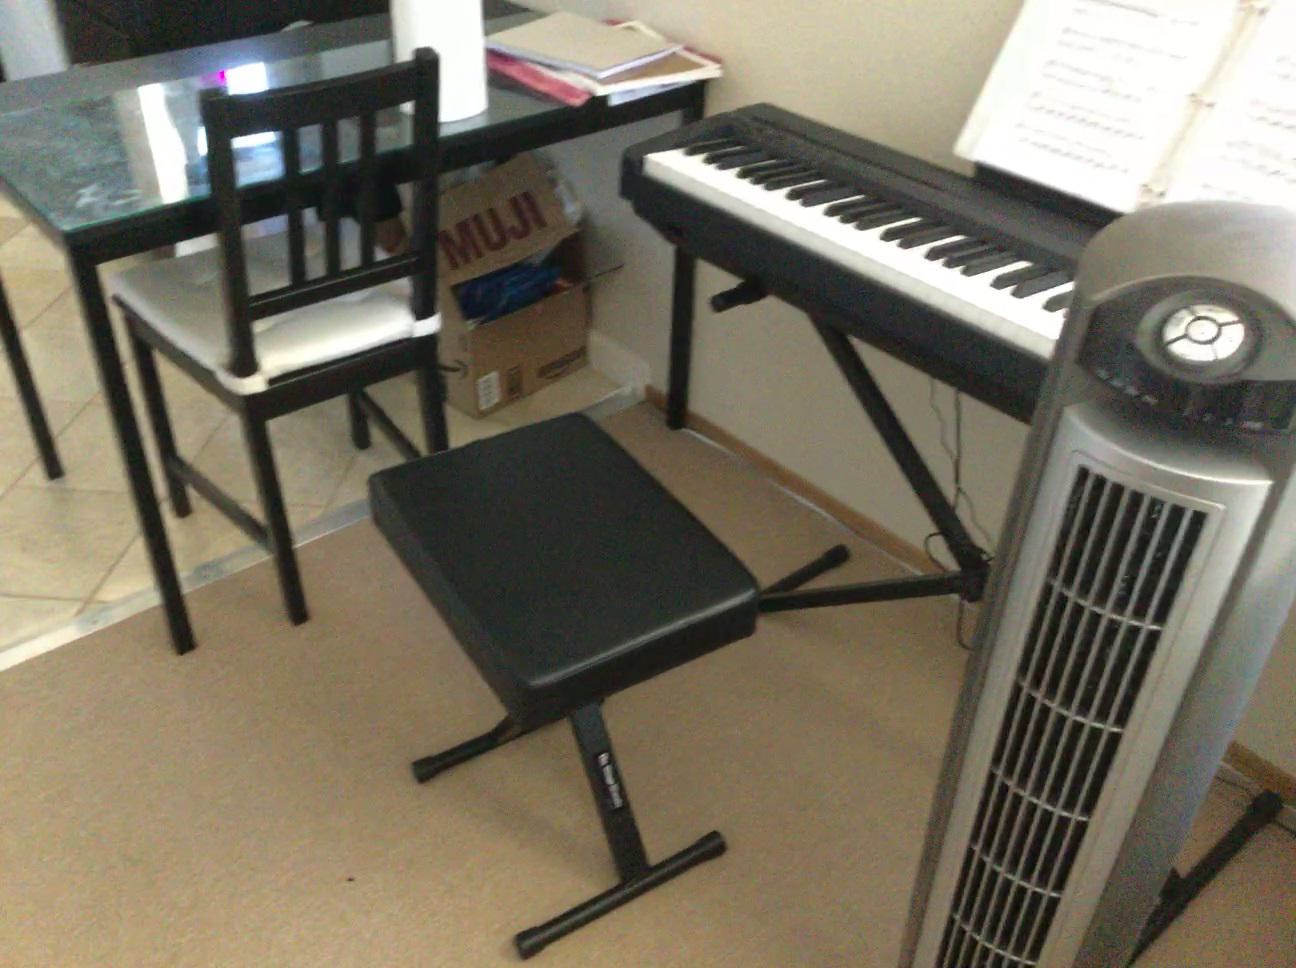
Question: In the image, there is the chair. Pinpoint several points within the vacant space situated behind the chair from the world's perspective. Your final answer should be formatted as a list of tuples, i.e. [(x1, y1), ...], where each tuple contains the x and y coordinates of a point satisfying the conditions above. The coordinates should be between 0 and 1, indicating the normalized pixel locations of the points.
Answer: [(0.011, 0.389), (0.049, 0.377), (0.059, 0.396), (0.407, 0.386), (0.426, 0.406), (0.400, 0.339), (0.418, 0.356), (0.437, 0.374), (0.457, 0.393)]